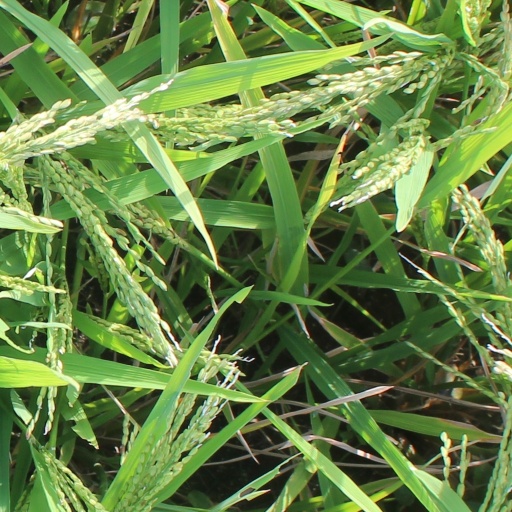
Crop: rice